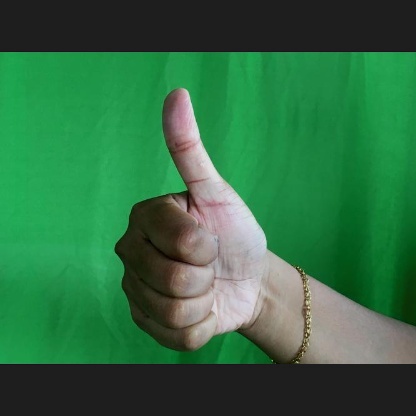
Mudra: Sikharam